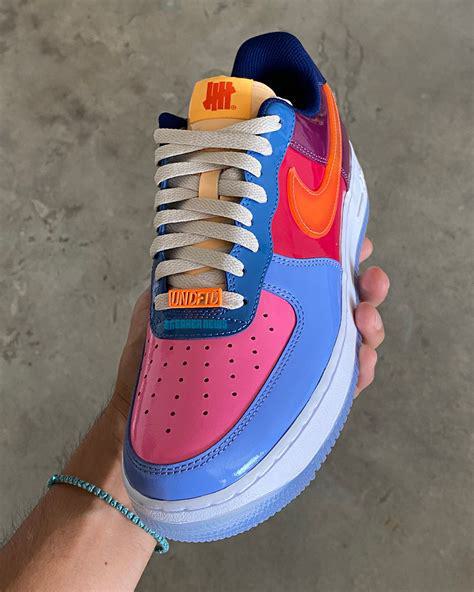
Brand: Nike
Model: Force 1